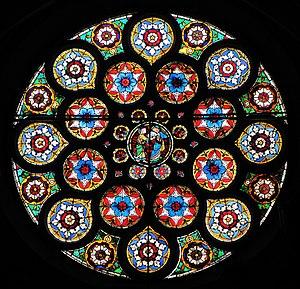
Alsace, Bas-Rhin, Église protestante Saint-Thomas de Strasbourg, 4 rue Martin-Luther (PA00085032).Rosace gothique de la façade occidentale (XIIIe-XIXe): This object is classé Monument Historique in the base Palissy, database of the French furniture patrimony of the French ministry of culture,